Ramming

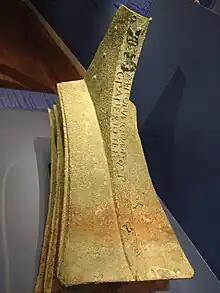
Bronze Roman naval ram, dated before 241 B.C. Includes winged decoration of the goddess of Victory.

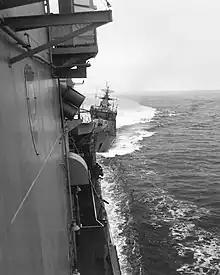
View from U.S. destroyer "Caron" at the moment of ramming by Soviet light frigate "FFL 824" on 12 February 1988

Navies in antiquity commonly used the ram: the "beak" became an important part of the armament of the galleys of Imperial Rome. The ancient Greeks used their trireme vessels for ramming as well. In ancient China, rams were largely unknown, as the lack of a keel and the flat shape of the junk's bow was not conducive to constructing an elongated underwater spur.